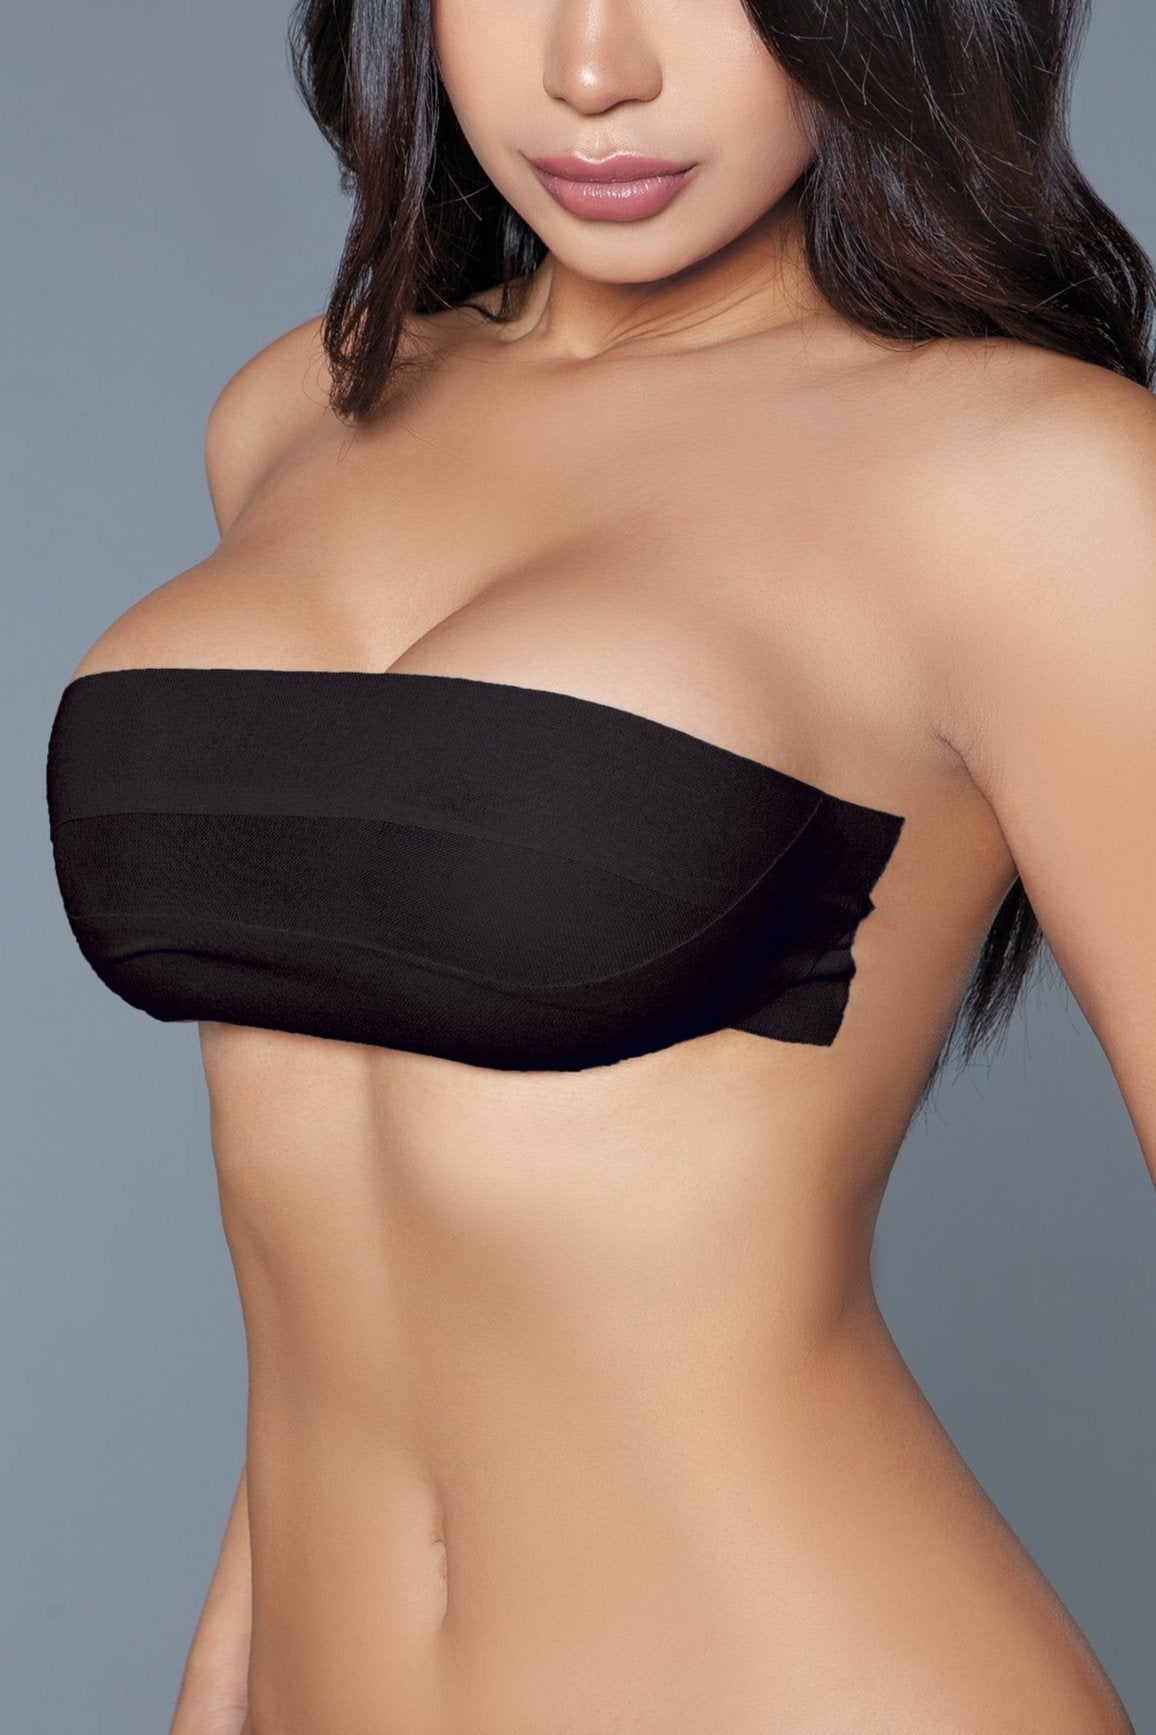
2040 Adhesive Breast Lift Tape
This innovative tape is crafted from a skin-friendly, stretchable material that adheres securely to the skin, allowing you to create the desired shape and cleavage under any outfit. The waterproof feature ensures that it stays in place even in humid conditions or when coming into contact with sweat or water, making it ideal for swimwear, backless, strapless, and low-cut garments. Breathable Self-contained elastic lifting Invisible Super strong
Brand: Love Spark Cove | Intimate Apparel, Pleasure Shop & Free Shipping
Category: Apparel & Accessories > Clothing > Lingerie > Bra Accessories